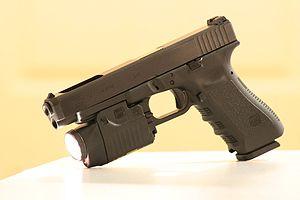
Le Glock 34 est la variante tactique et sportive du Glock 17 qui remplaça le Glock 17L en 1998.